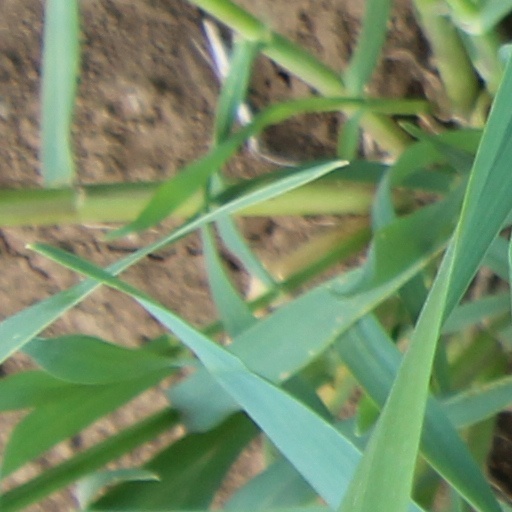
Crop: wheat